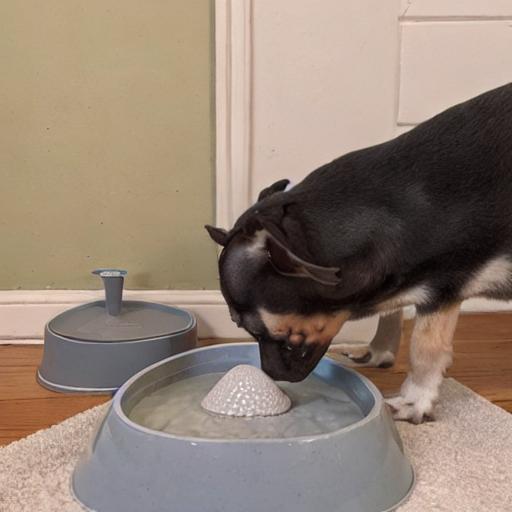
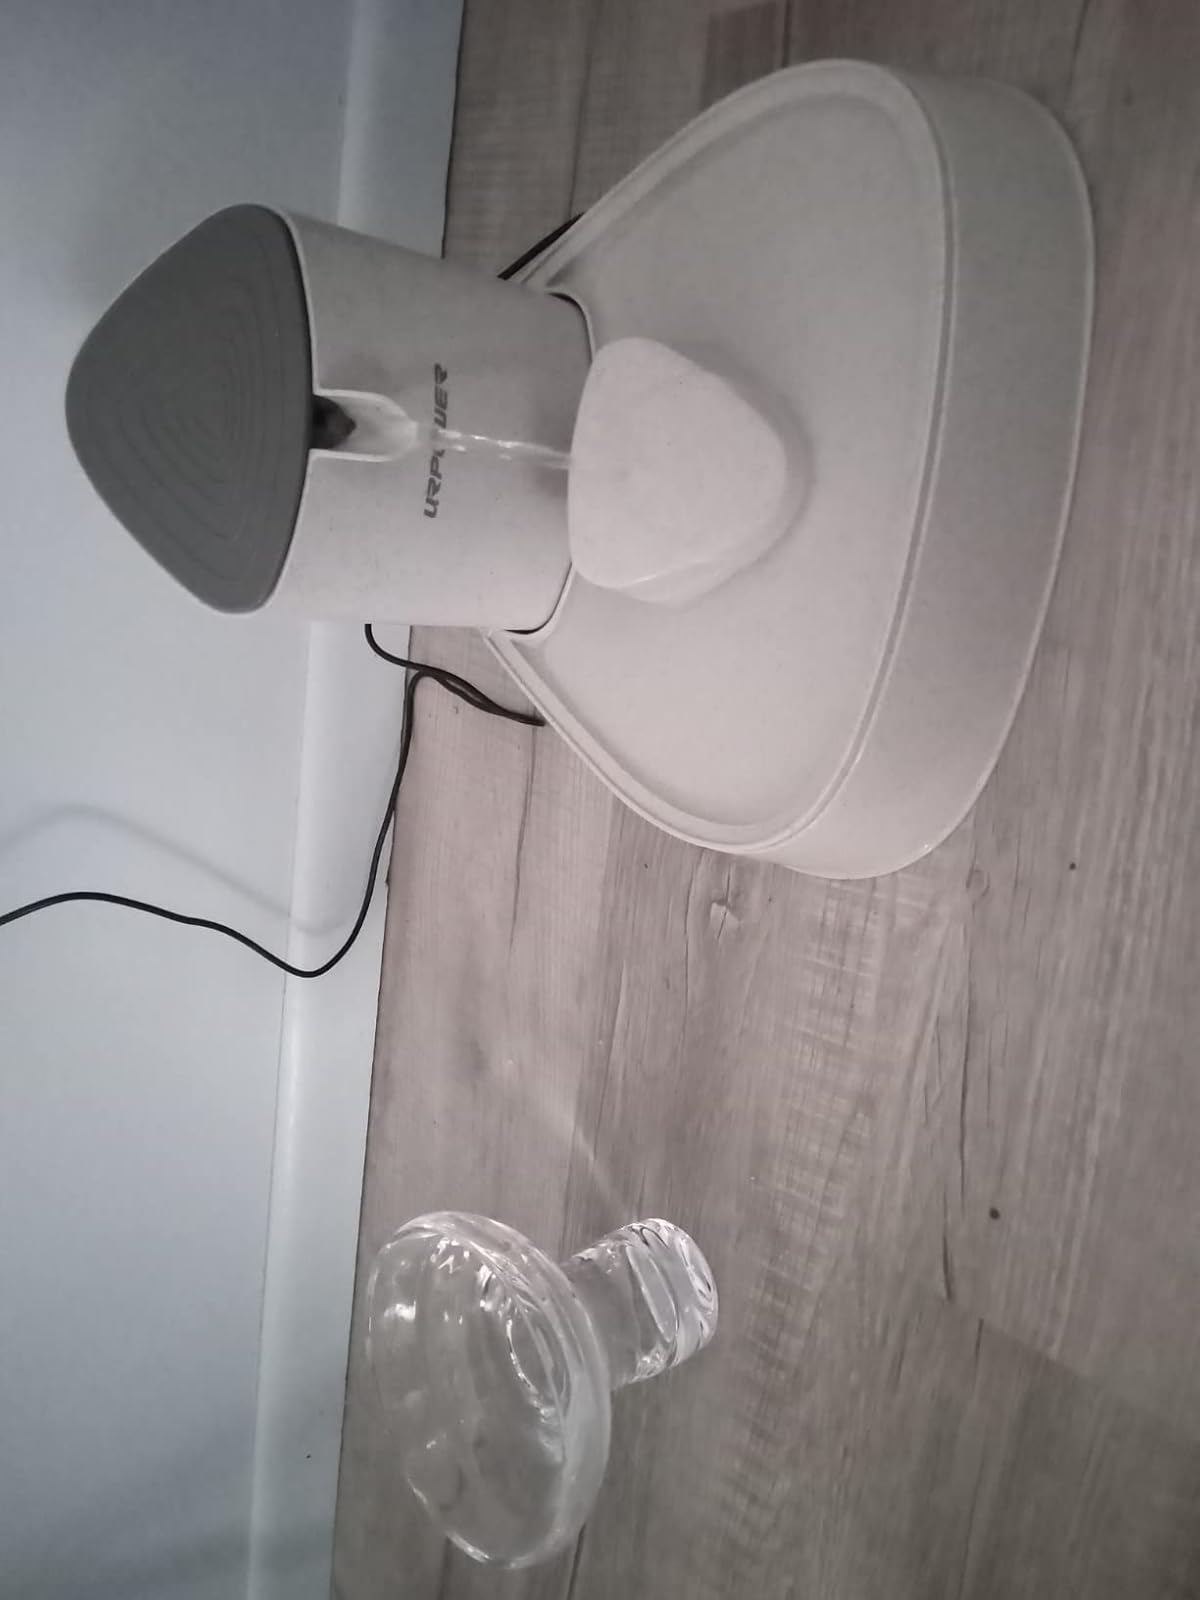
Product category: items_bowl
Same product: no